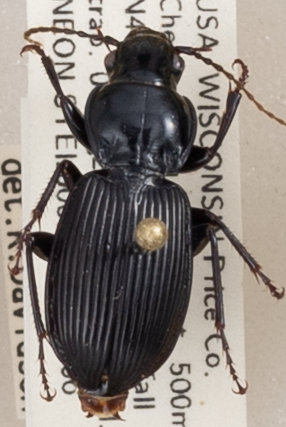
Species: Pterostichus coracinus
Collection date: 2019-08-06
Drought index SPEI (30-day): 0.608
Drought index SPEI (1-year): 1.45
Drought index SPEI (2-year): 1.13